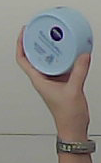
Product: nivea_baby